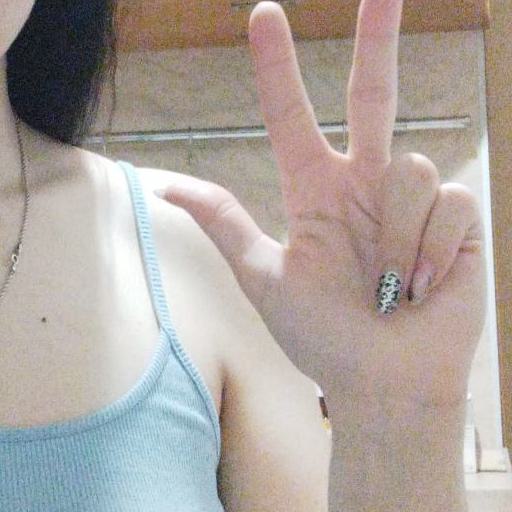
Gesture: three2